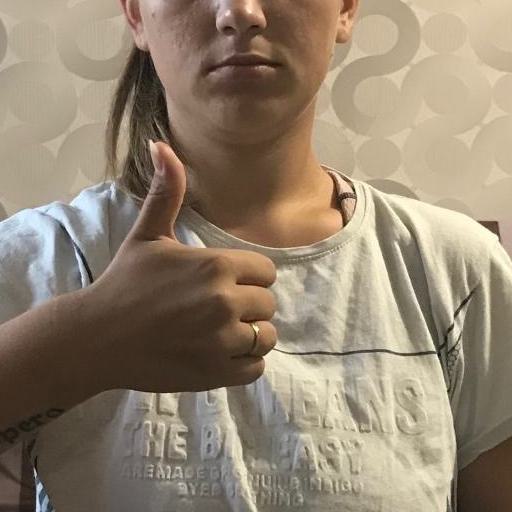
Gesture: like